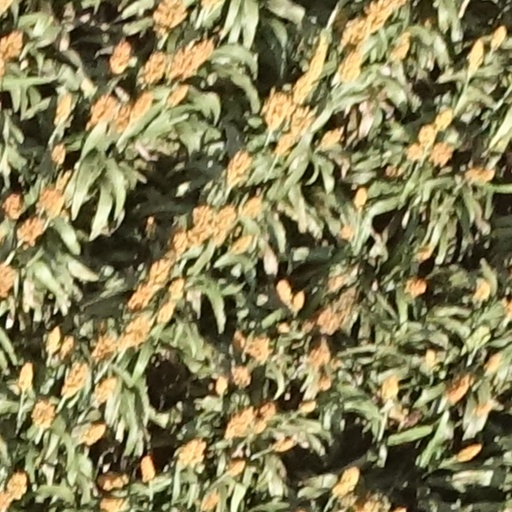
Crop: sorghum